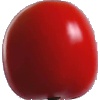
Label: Tomato 4